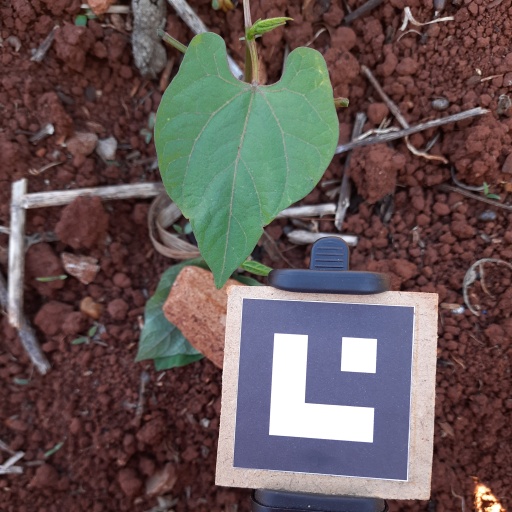
Observations: wavy surface, no eating holes, under shade